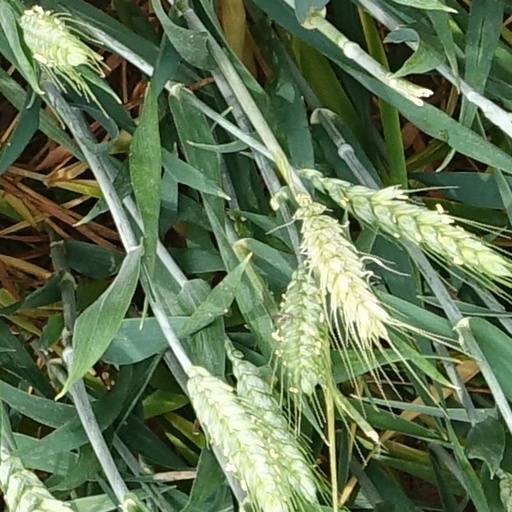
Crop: wheat